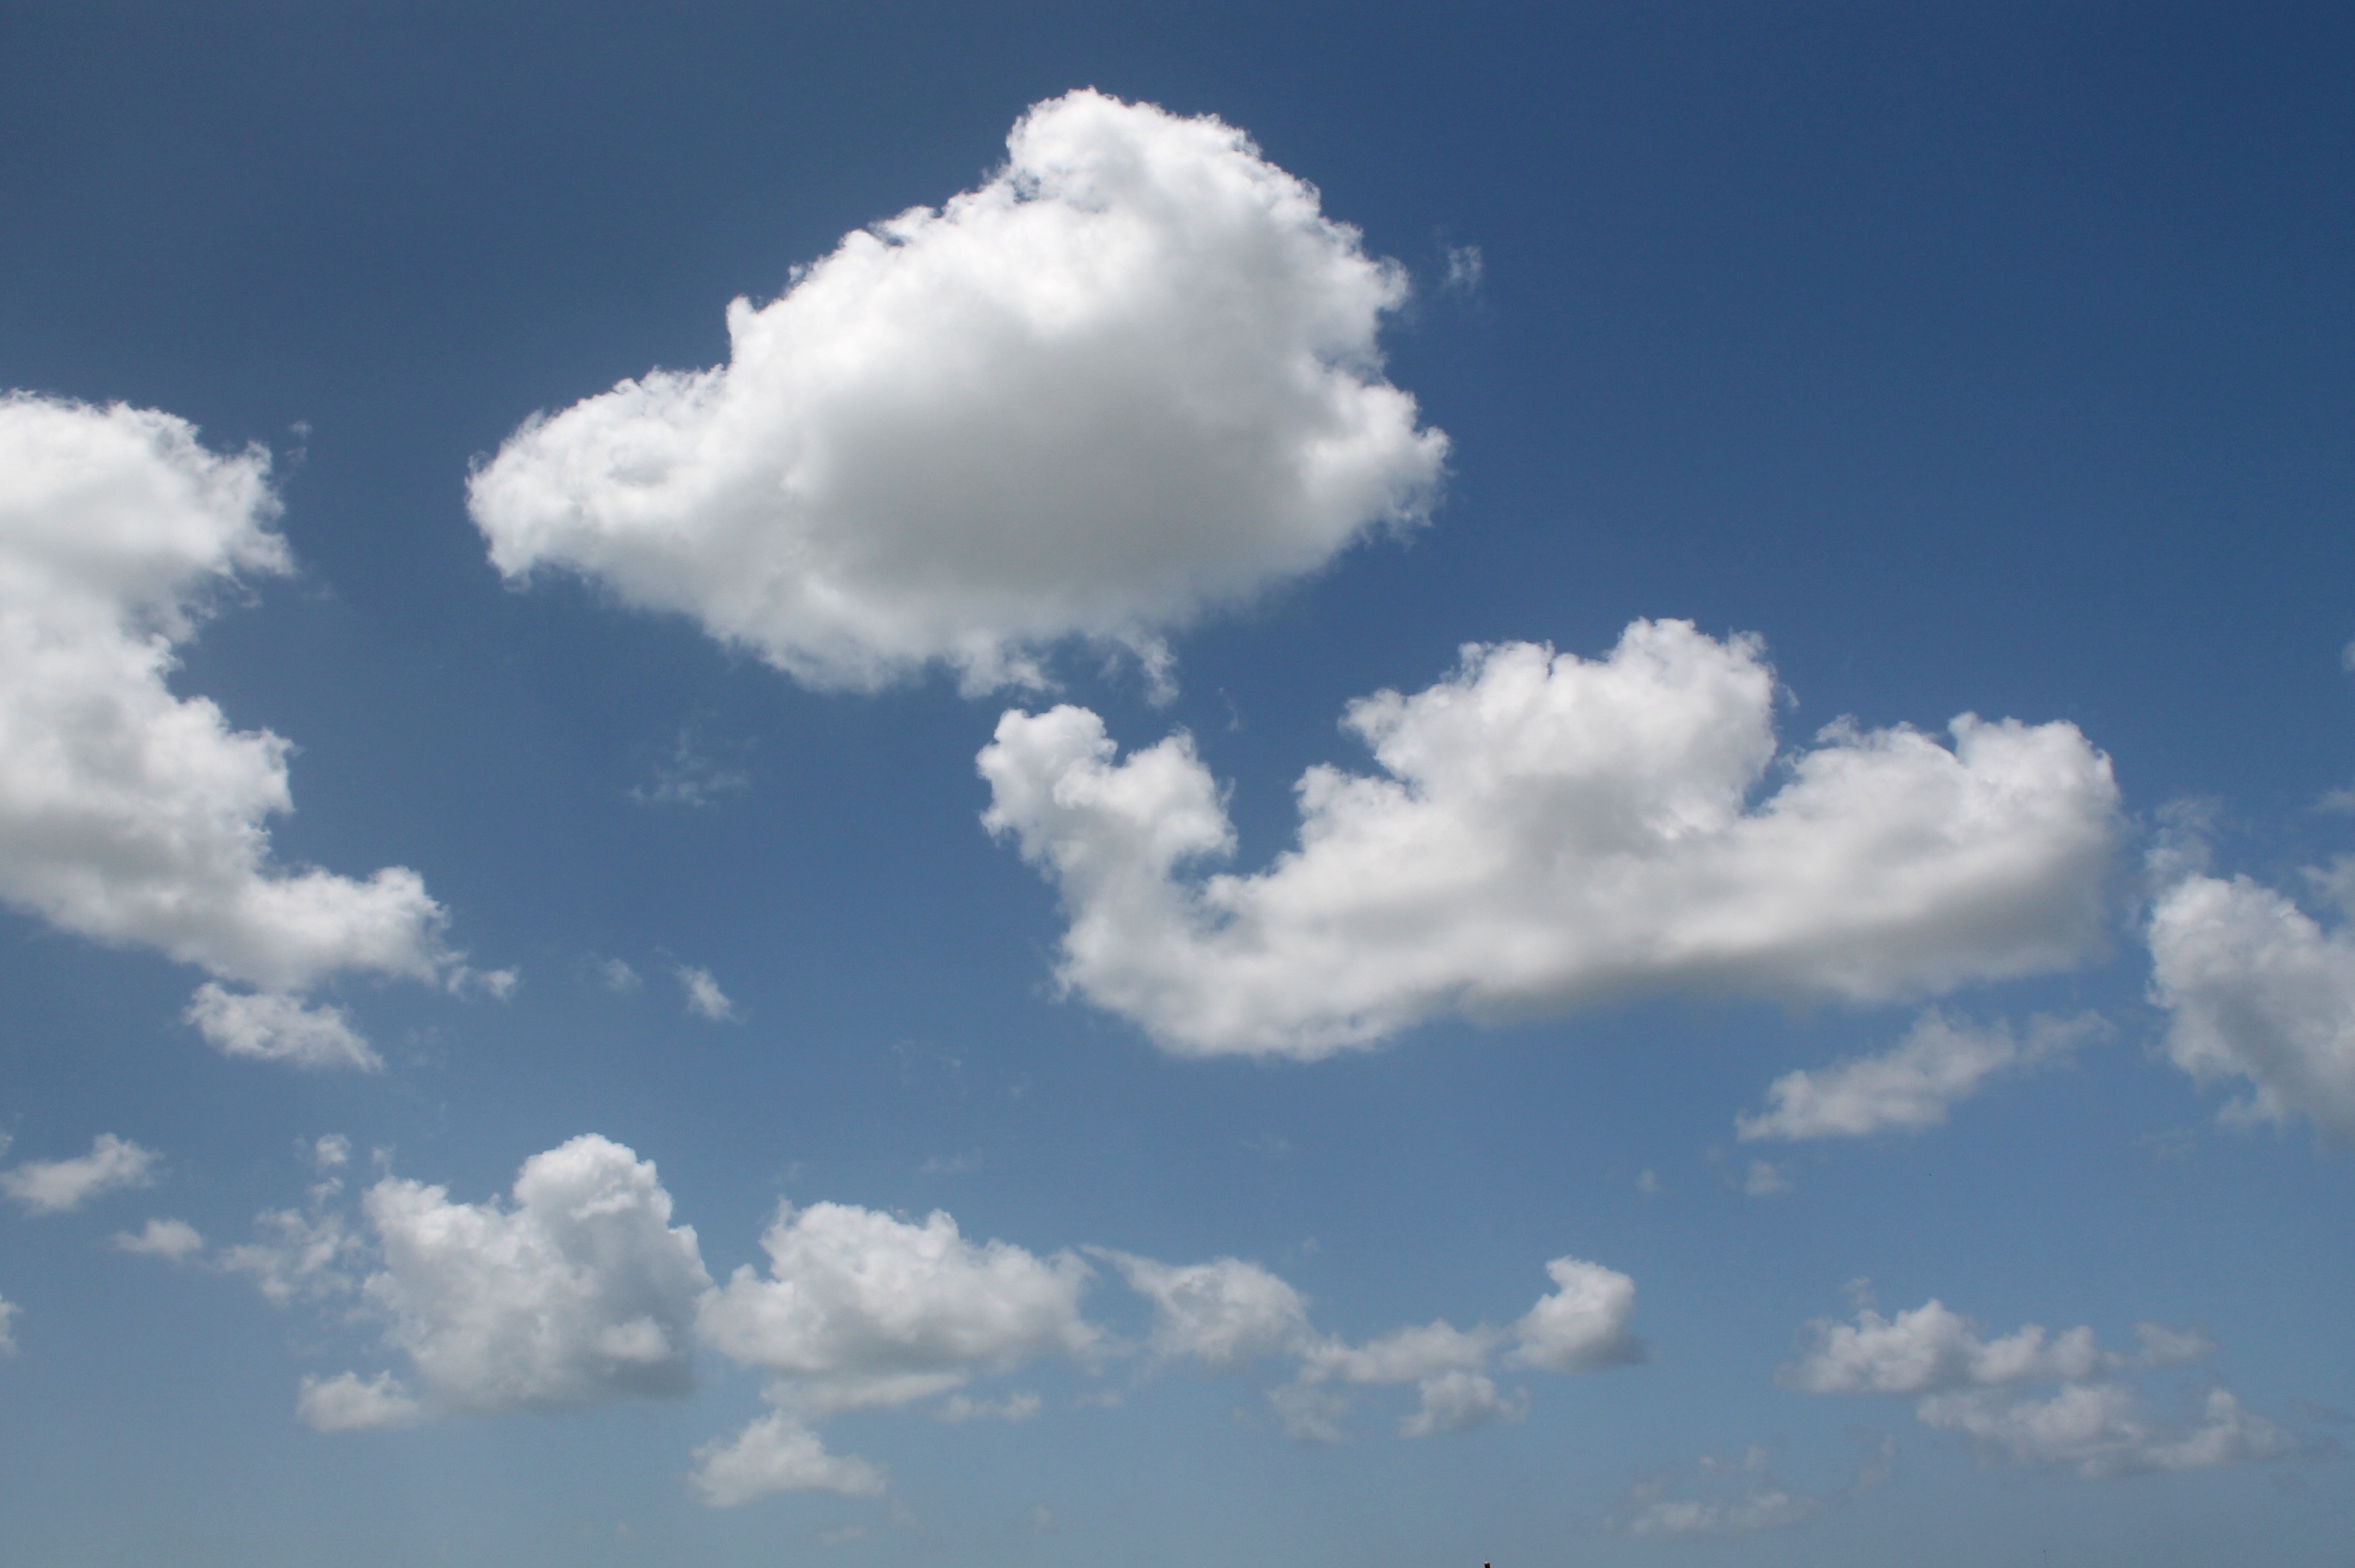
cloud, sky, atmosphere, daytime, cumulus, blue, day, meteorological phenomenon, clods, atmosphere of earth